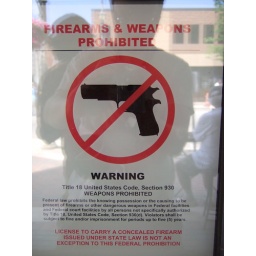
This sign is prominently displayed in the front window of the Social Security building in Kenosha. I was very much amused.